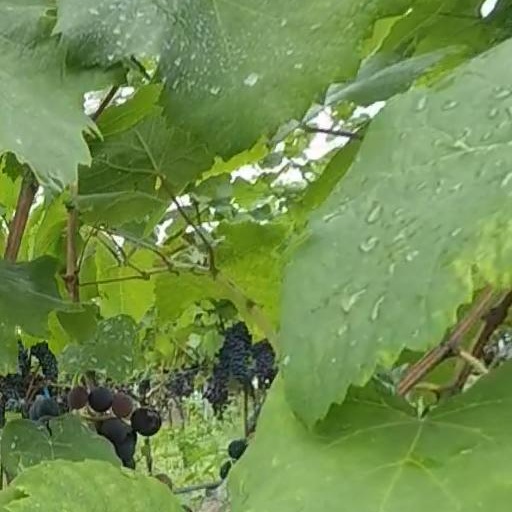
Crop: grape